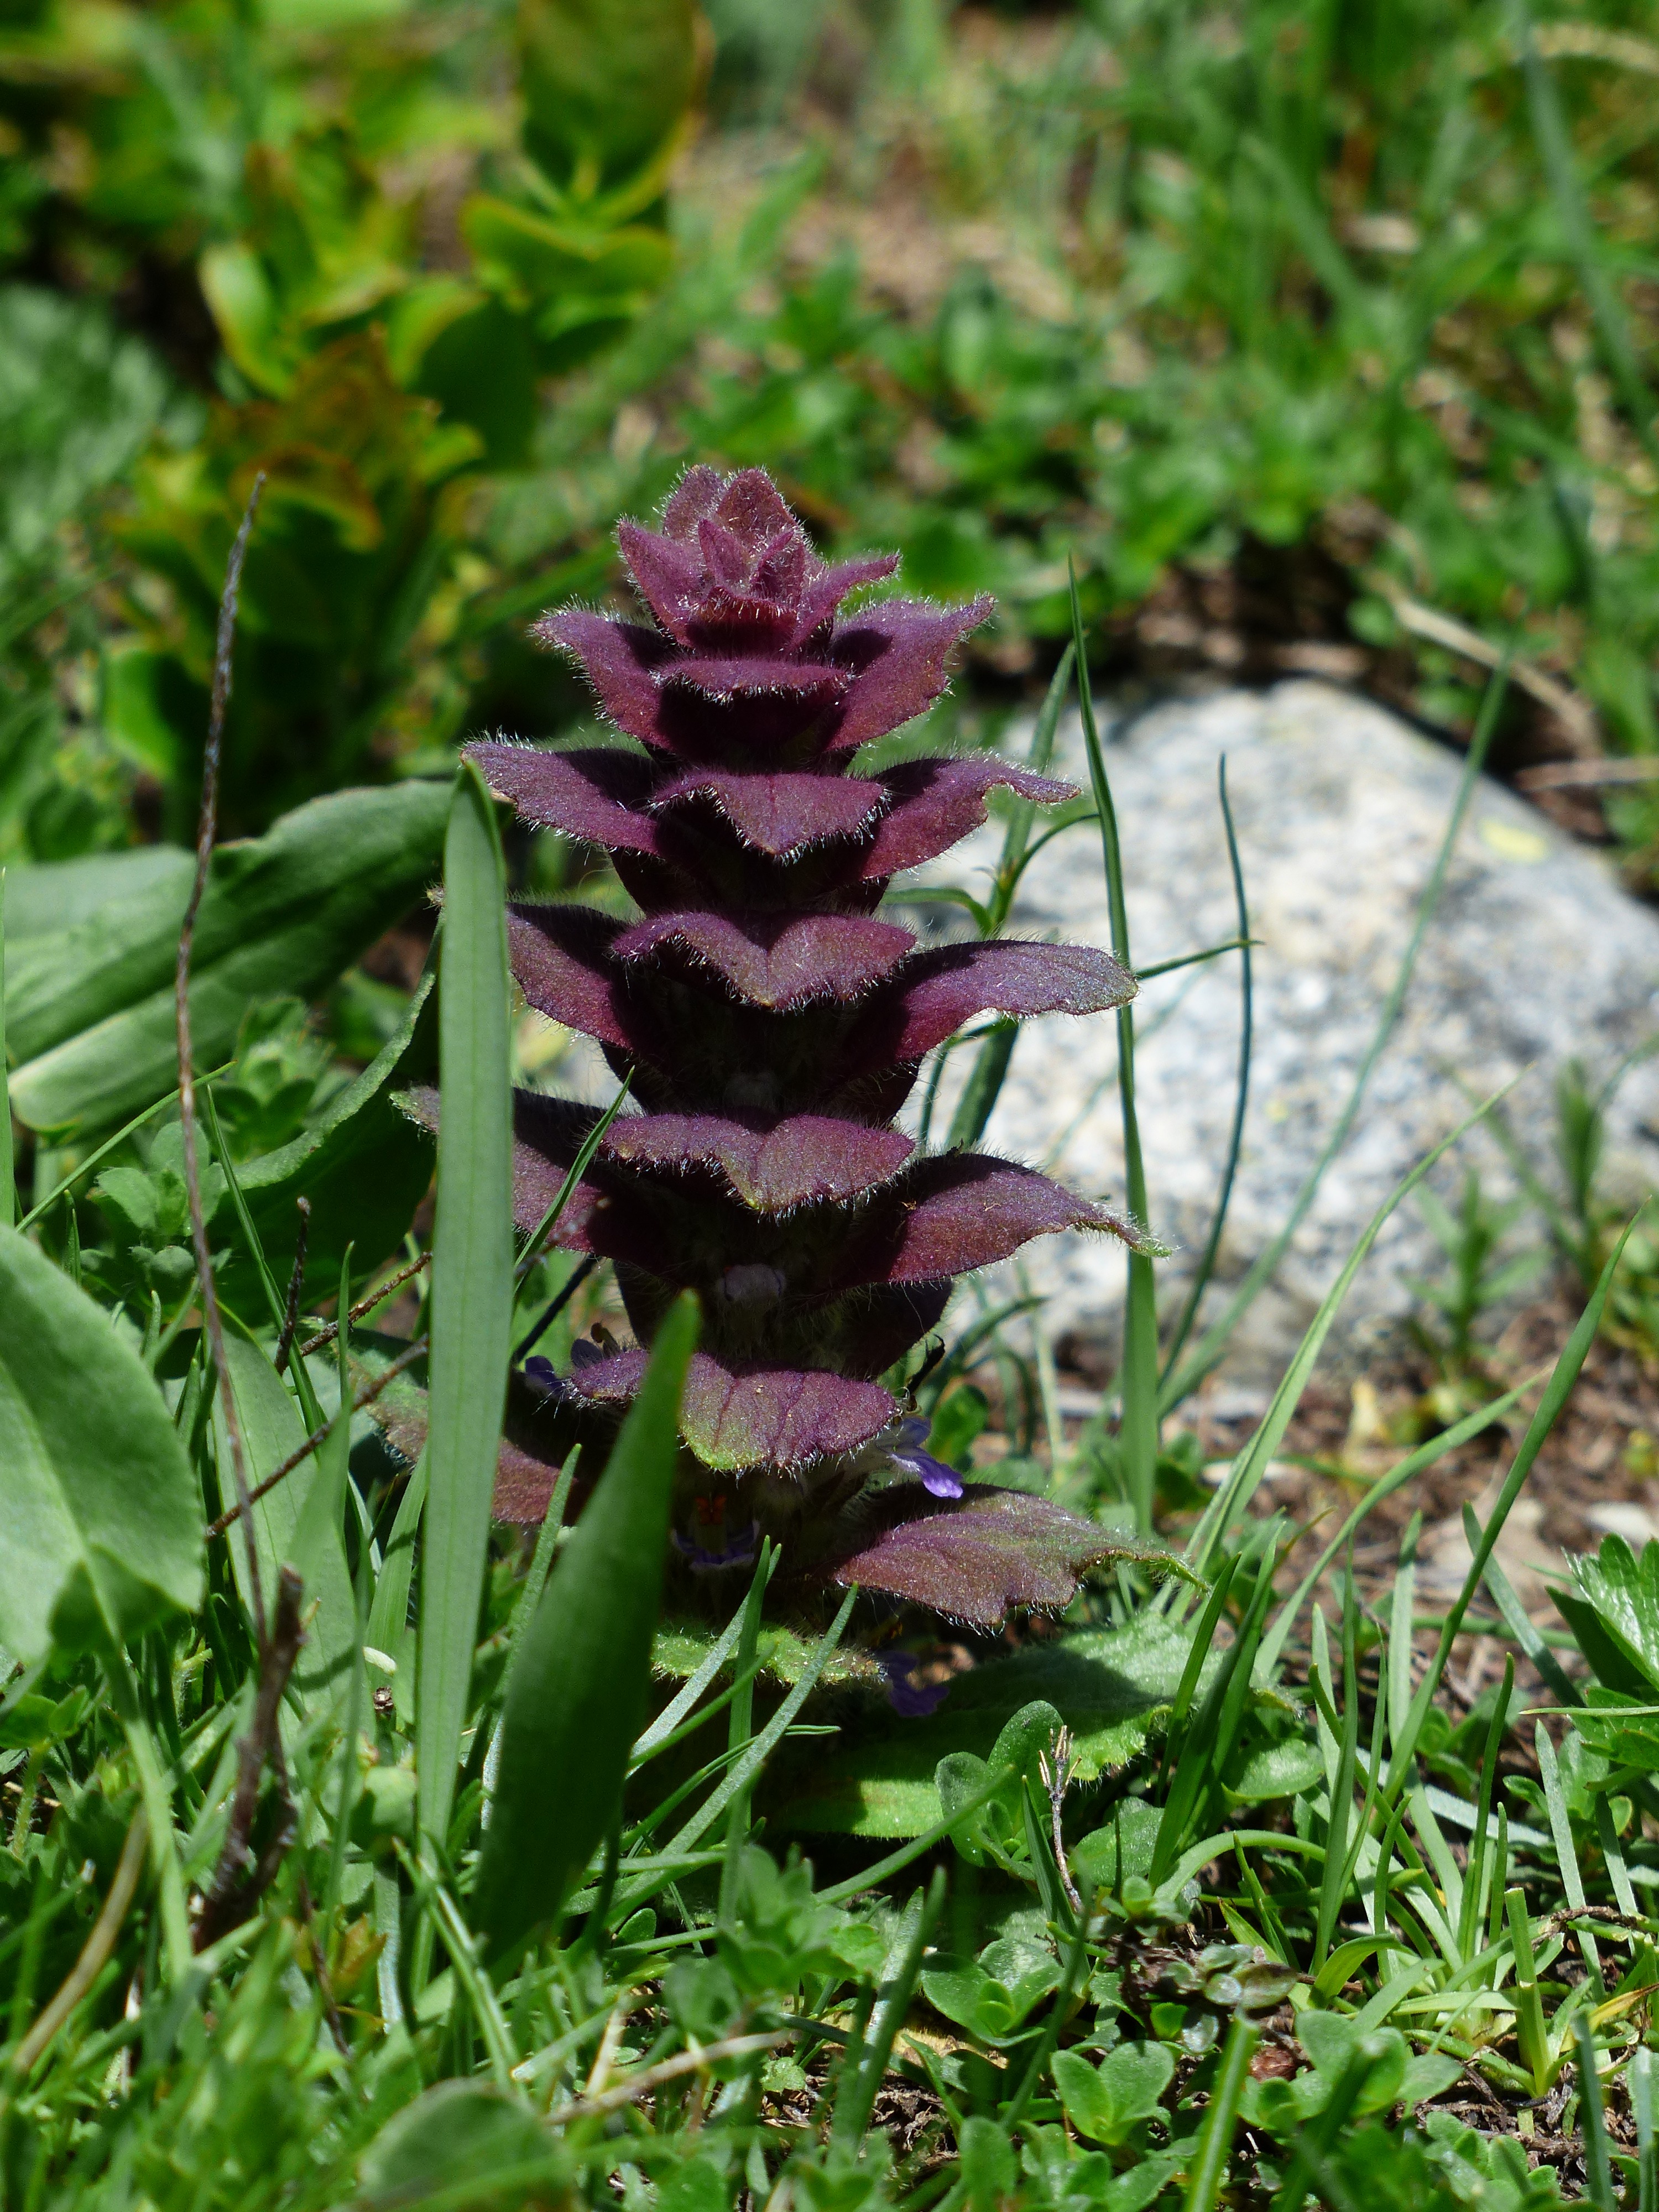
grass, plant, hair, leaf, flower, purple, red, pyramid, botany, flora, wildflower, flowers, leaves, reddish, medicinal plant, macro photography, flowering plant, ajuga, lamiaceae, alpine flower, bugle, alpine plant, bracts, red violet, land plant, broomrape, pyramidalis, ajuga pyramidalis l, ajuga pyramidalis, shaggy hair, signal effect, nardetalia, wundmittel, lean grass plant, tetragonal, ellyptic